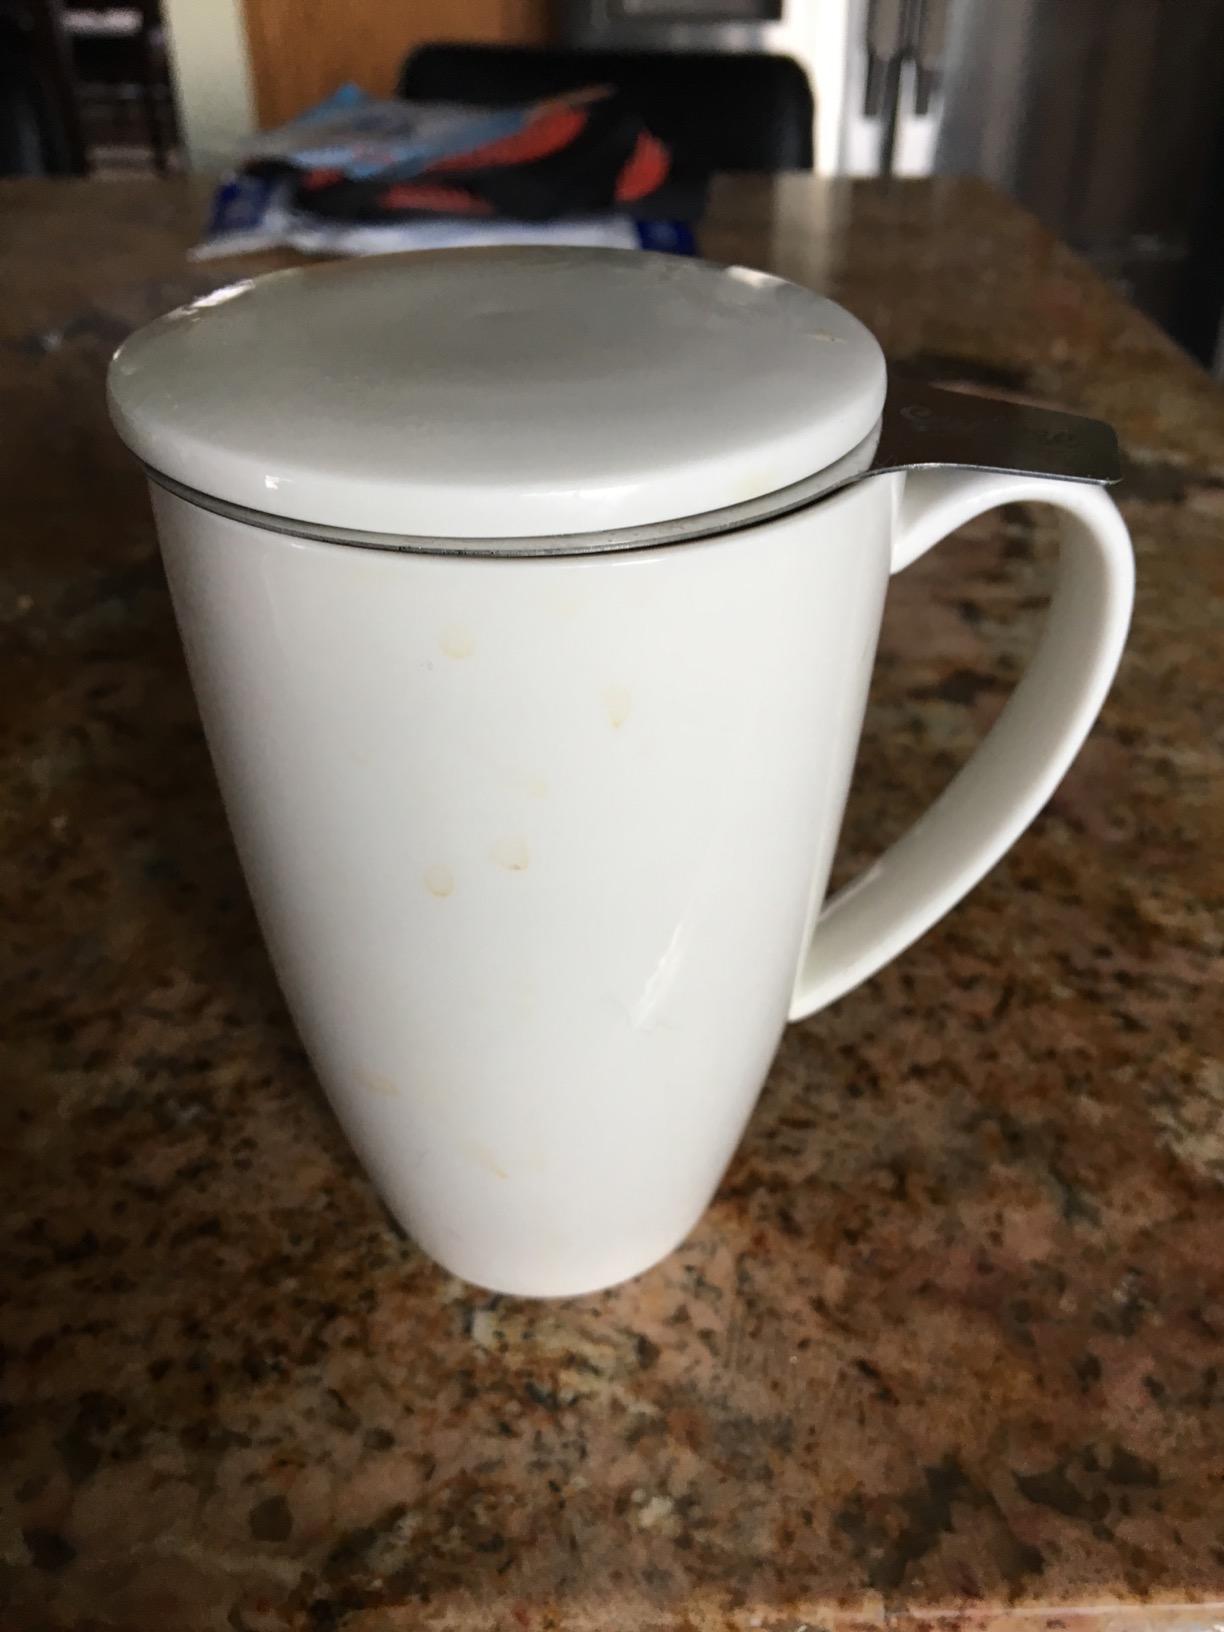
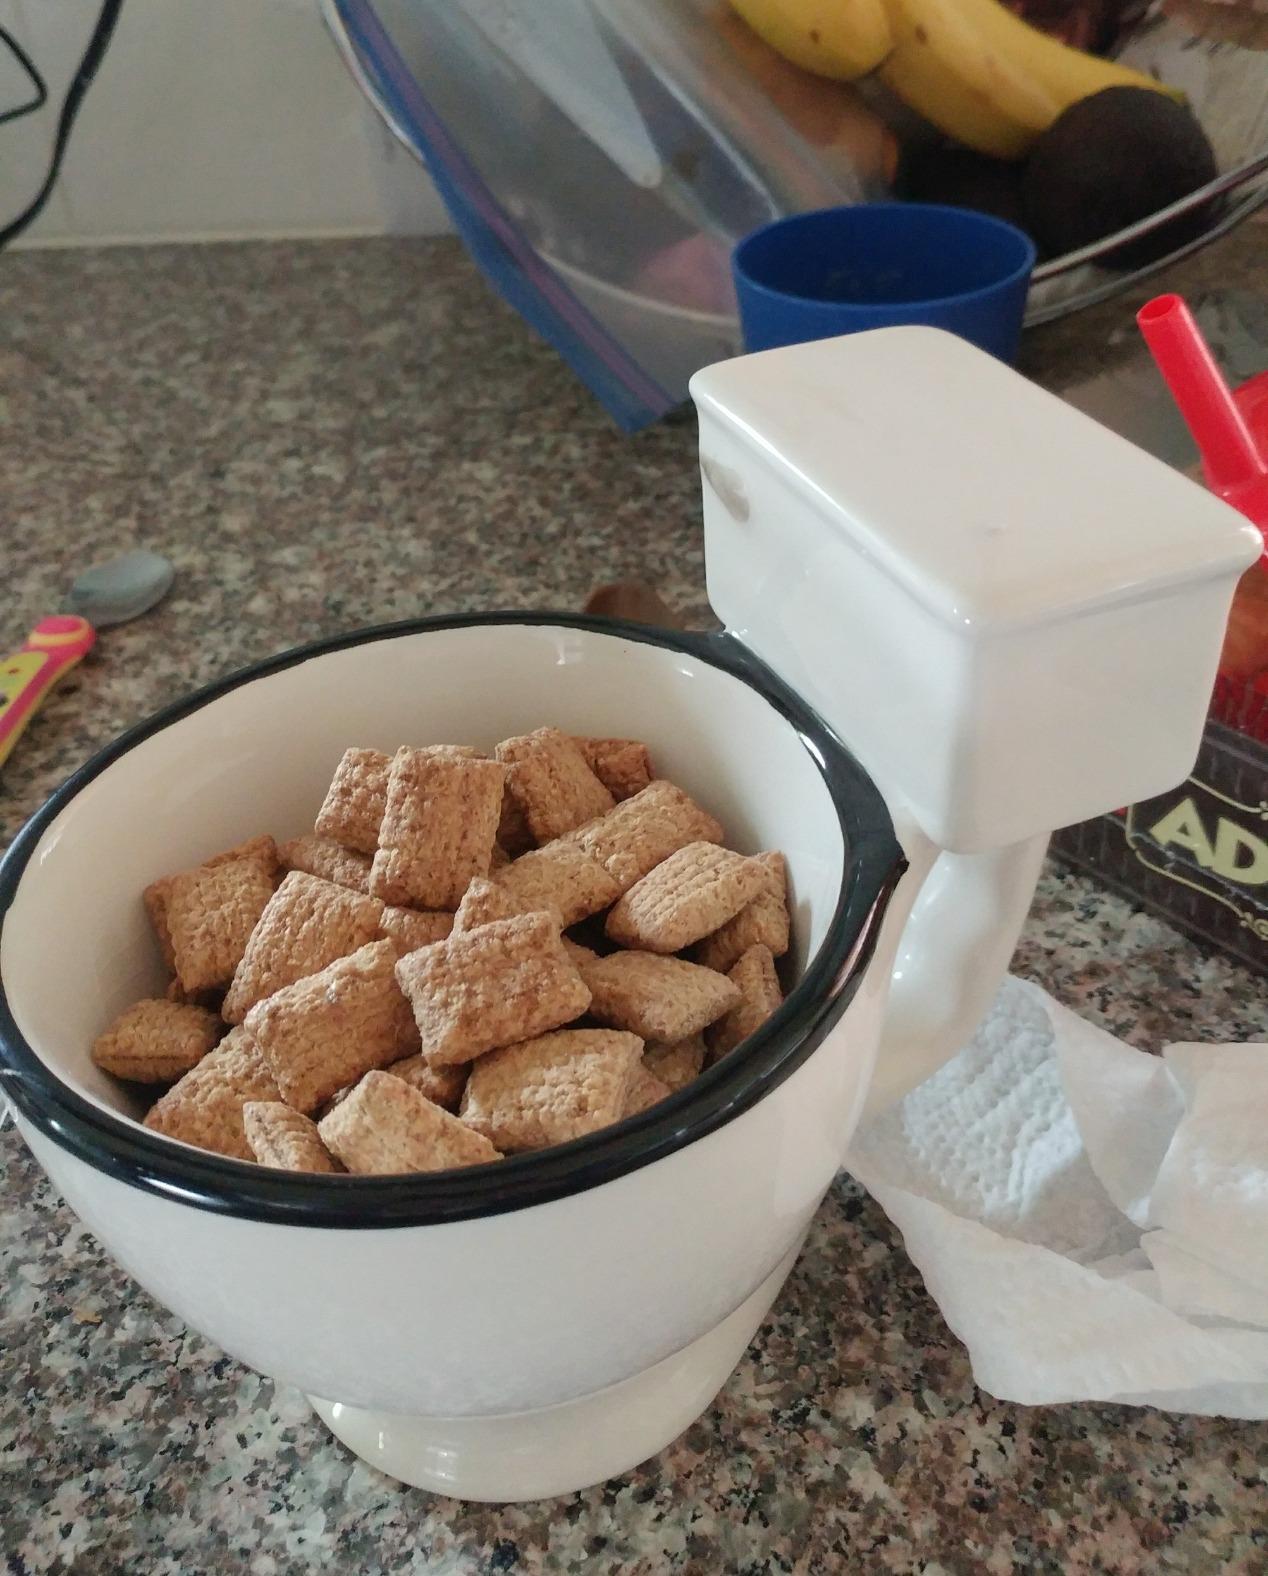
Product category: items_mug
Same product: no